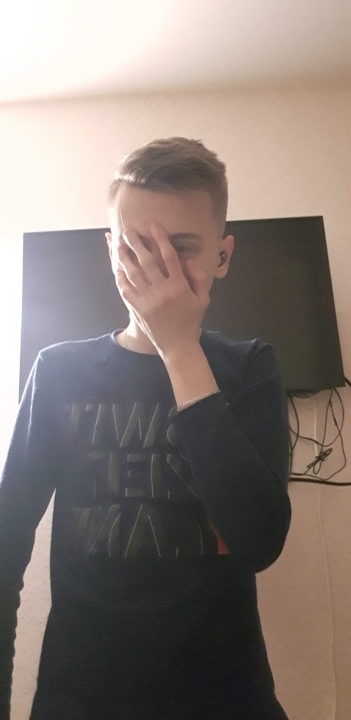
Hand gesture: no_gesture